Frederica Louisa of Hesse-Darmstadt

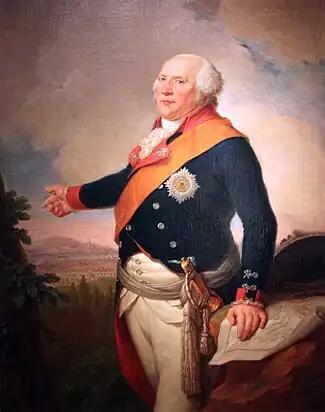
Frederick William II

Frederica Louisa was selected to marry Frederick William immediately after his divorce from Elisabeth Christine of Brunswick-Lüneburg, after Margravine Philippine of Brandenburg-Schwedt and Sophia Albertina of Sweden had been suggested. Her mother was highly admired by Frederick the Great. The wedding was performed on 14 July 1769 at the Charlottenburg Palace.